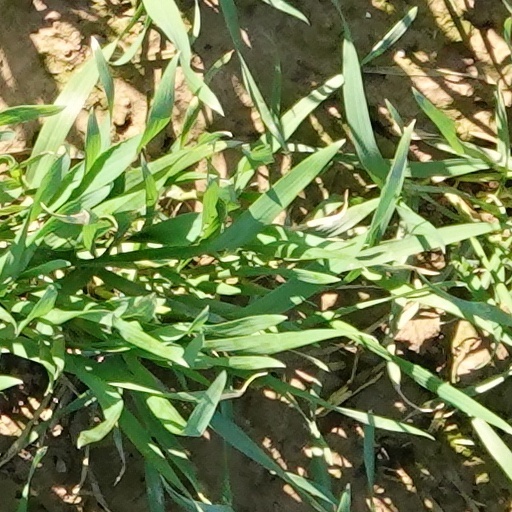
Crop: wheat